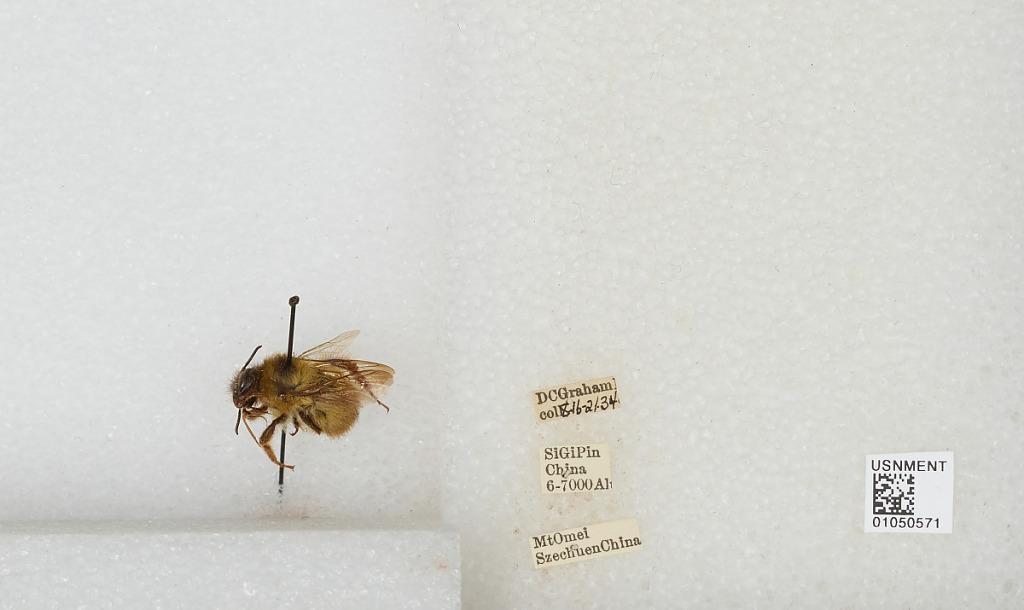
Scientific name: Bombus sp.
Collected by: D. Graham
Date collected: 1934-8-16
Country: China
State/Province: Sichuan
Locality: Si Gi Pin Mount Emei